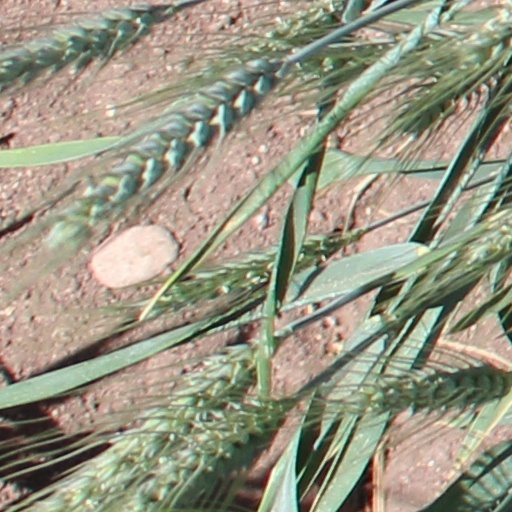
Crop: wheat